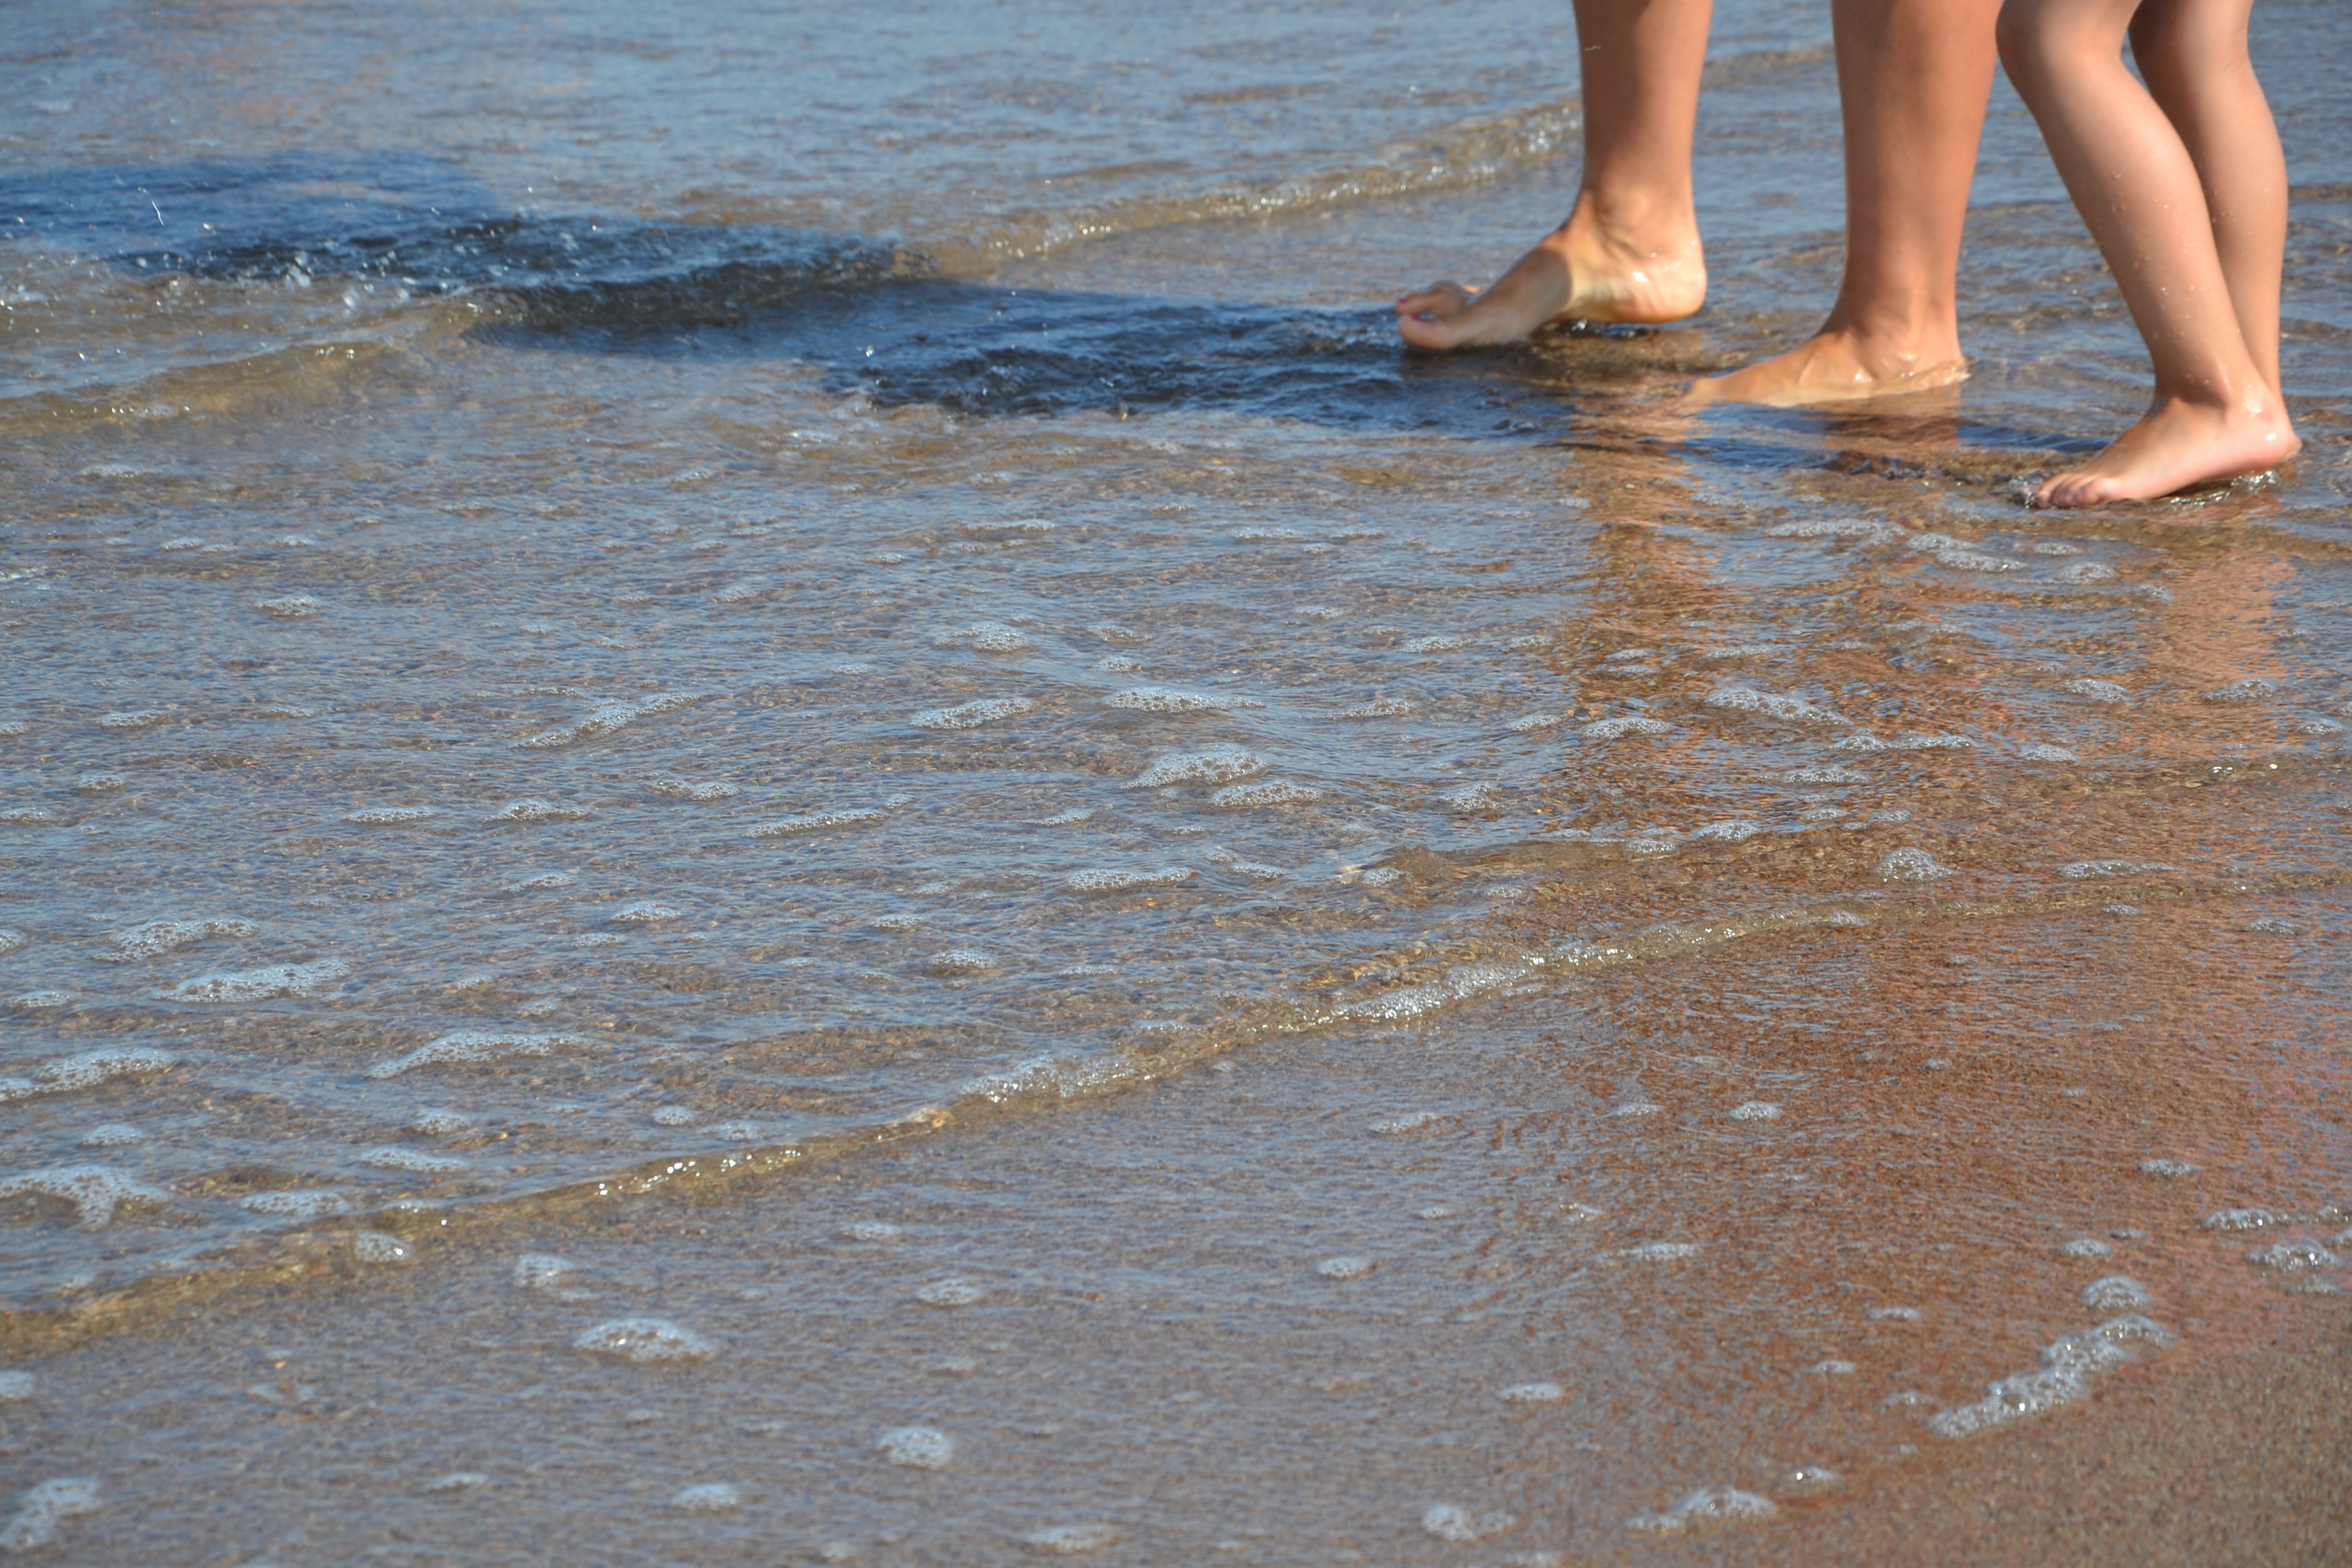
beach, landscape, sea, coast, water, sand, ocean, shore, wave, feet, view, summer, leg, holiday, material, pebbles, legs, poland, the stones, the coast, the baltic sea, mudflat, wind wave